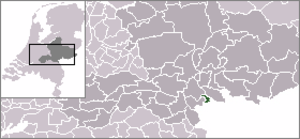
Millingen-sur-Rhin est un village et ancienne commune néerlandaise, située dans la province de Gueldre.